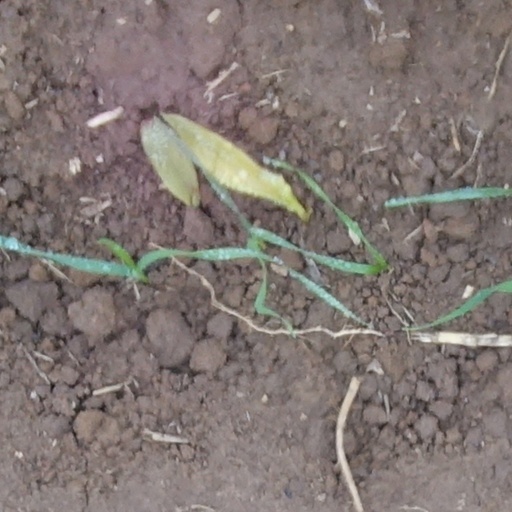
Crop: wheat